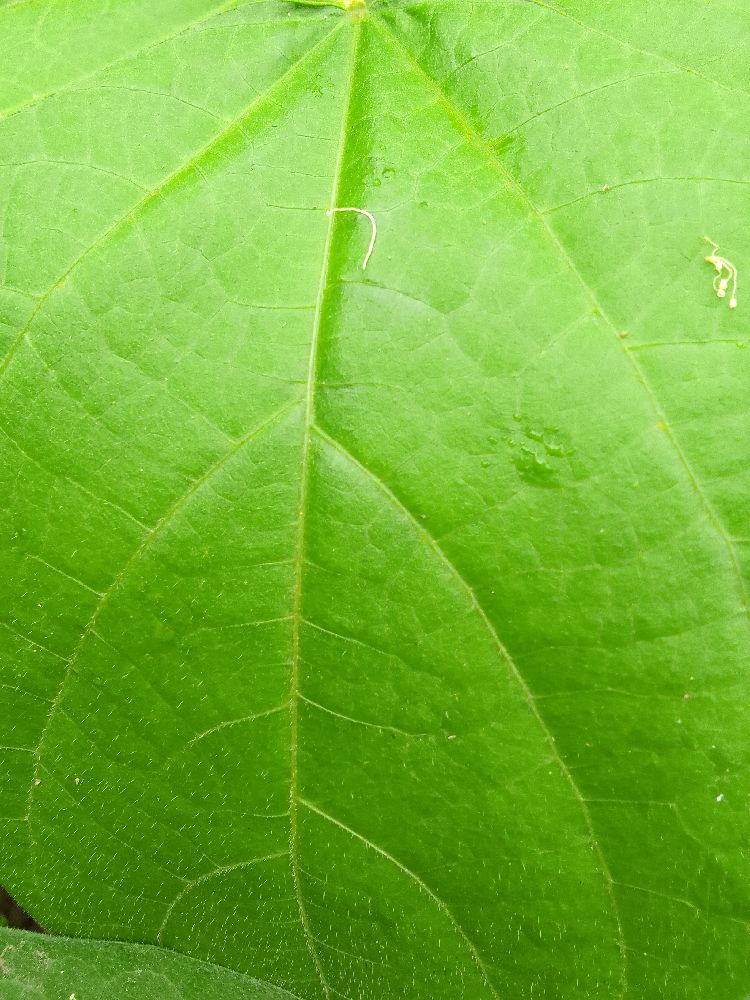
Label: healthy